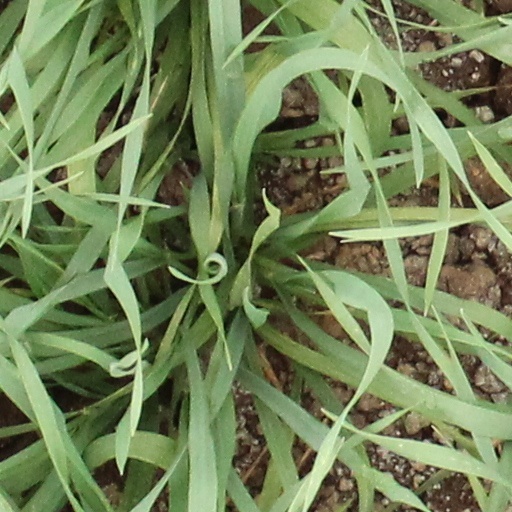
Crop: wheat